Swiss Life Hall

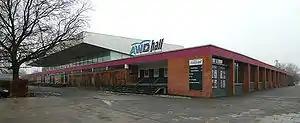
AWD Hall

Swiss Life Hall (formerly AWD Hall and Stadionsporthalle) is an indoor arena, in Hanover, Germany. The hall can hold 5,500 people and is sponsored by the Swiss Life insurance company.